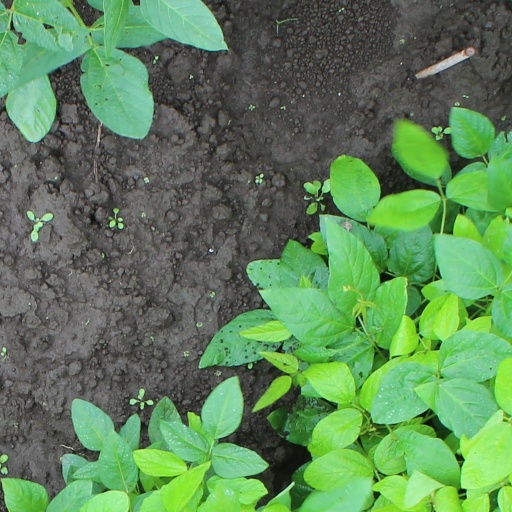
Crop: soybean